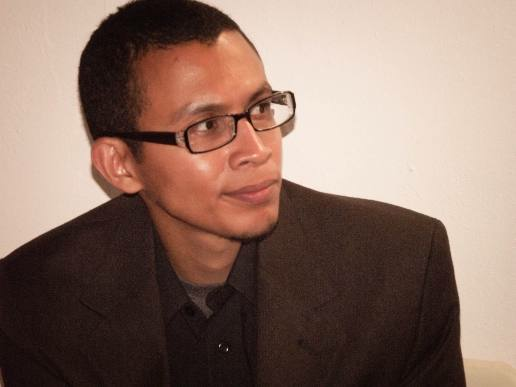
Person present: Yes